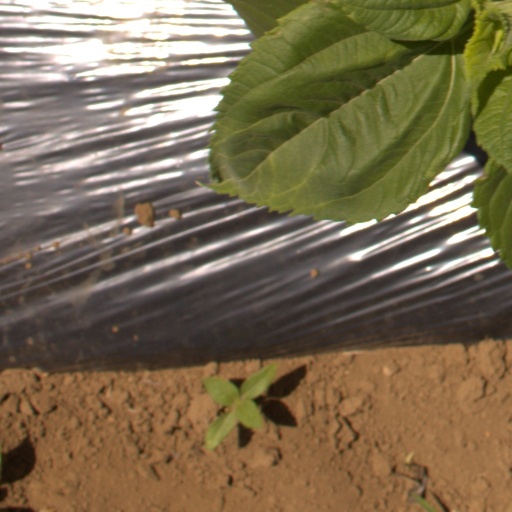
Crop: Jerusalem artichoke